Rathgar

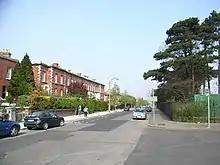
Kenilworth Square North

The embassy of the Russian Federation, including its consular office, is located on Orwell Road in Rathgar. Barbados also has an honorary consulate address in Rathgar.